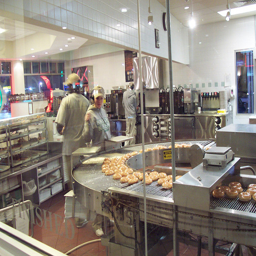
The people in the store are making donuts.
a couple of people that are on a doughnut line
some people in a kitchen and some donuts
a doughnut factory is making many doughnuts inside
A person sanding next to a conveyor belt that has donuts being made on it.